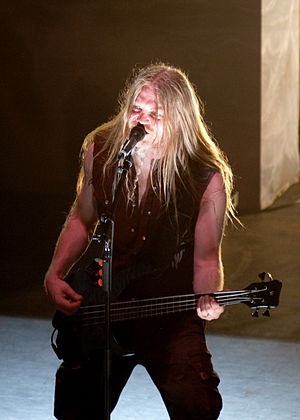
Marco Hietala
Marco Hietala
Marco Hietala er bassist i det finske symfoniske metal-band Nightwish